Automotive battery

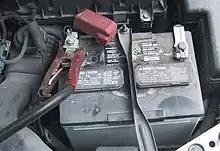
A positive (red) jumper cable connected to battery post. An optional hydrometer window is visible by the single jumper clamp. The black negative jumper clamp is not shown.

The primary wear-out mechanism is the shedding of active material from the battery plates, which accumulates at the bottom of the cells and which may eventually short-circuit the plates. This can be substantially reduced by enclosing one set of plates in plastic separator bags, made from a permeable material. This allows the electrolyte and ions to pass through but keeps the sludge build up from bridging the plates. The sludge largely consists of lead sulfate, which is produced at both electrodes.